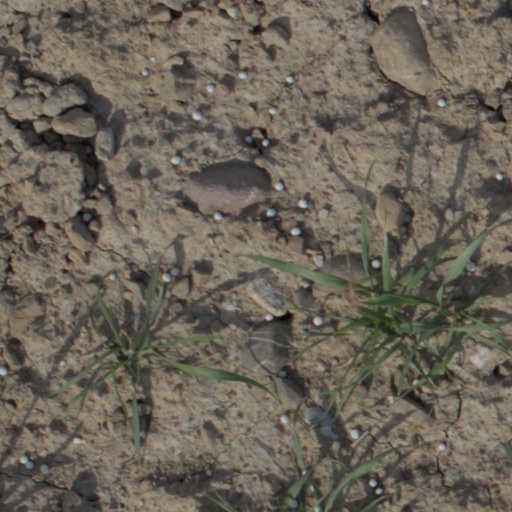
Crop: wheat